Ottoman illumination

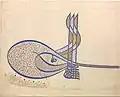
Tughra of Suleiman the Magnificent (1520–1566), c. 1555–1560. Metropolitan Museum of Art

Geometric patterns gained popularity during the 13th century under the Seljuk Dynasty and Ilkhanate, with their usage continuing through the Early Ottoman period.